Doc Bushong

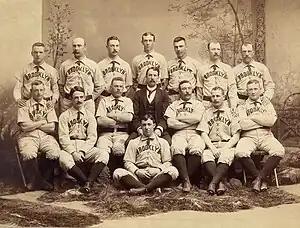

His baseball career, spanned from 1875 to 1891, and Bushong played on various professional minor league and major league teams, including the Brooklyn Atlantics (1875), Philadelphia Athletics (1876), Worcester Ruby Legs (1880–82), Cleveland Blues (1883–84), St. Louis Browns (1885–87), Brooklyn Bridegrooms (1888–90).